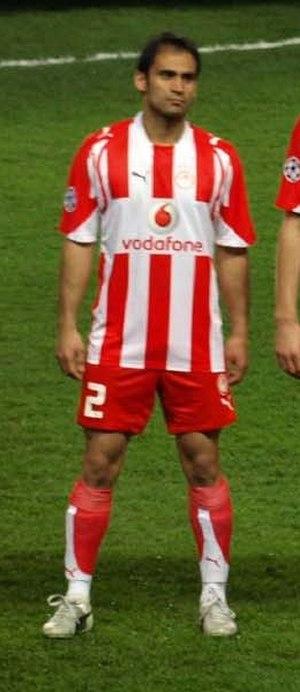
Chrístos Patsatzóglou est un footballeur international grec né le 19 mars 1979 à Athènes. Il évolue au poste de milieu défensif.